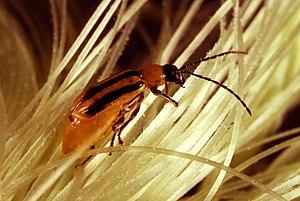
Les soies de maïs, appelées aussi « cheveux de maïs » ou « barbes de maïs », sont des filaments très fins, qui se développent dans les épis de maïs. Au stade de la floraison femelle de la plante, elles forment une touffe de fibres soyeuses qui dépasse de la pointe de l'épi en émergeant de l'enveloppe de spathes qui entourent et protègent ce dernier.
Liste des ennemis du maïs cultivé.
Le maïs, appelé blé d’Inde au Canada, est une plante herbacée tropicale annuelle de la famille des Poacées, largement cultivée comme céréale pour ses grains riches en amidon, mais aussi comme plante fourragère. Le terme désigne aussi le grain de maïs lui-même.